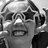
Emotion: happy